Sky position (RA, Dec in degrees): 184.485, 4.454
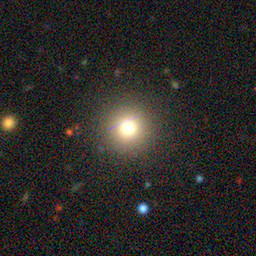
Galaxy morphology: Round Smooth Galaxies